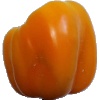
Label: Pepper Yellow 1